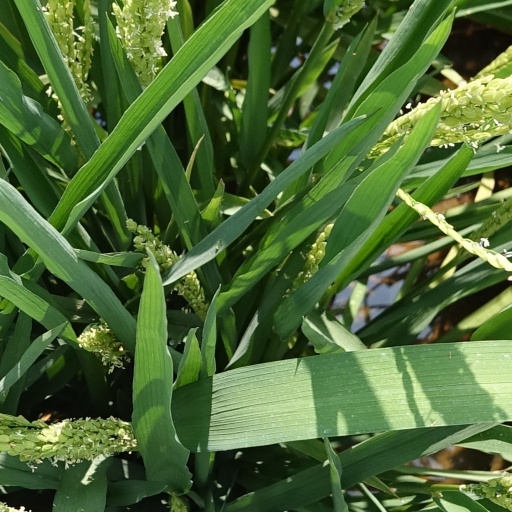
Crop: rice